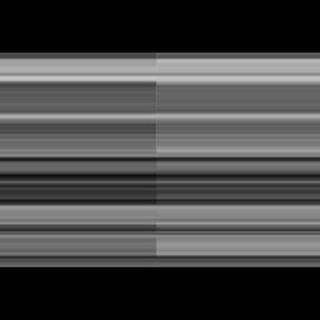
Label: sugarcane_red_rot